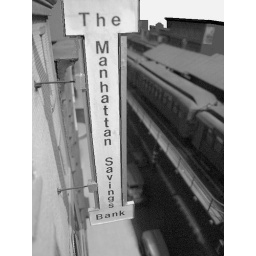
Manhattan Savings Bank wall sign by the EL